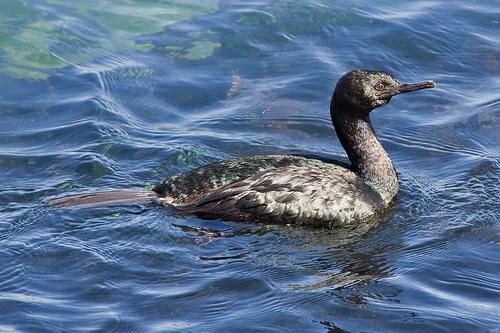
A photo of a pelagic cormorant